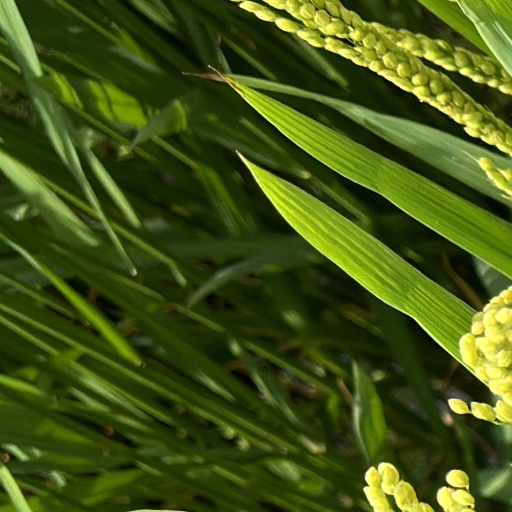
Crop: rice